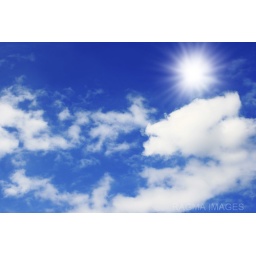
White clouds and blue sky adjusted in levels, sun using radial blur.